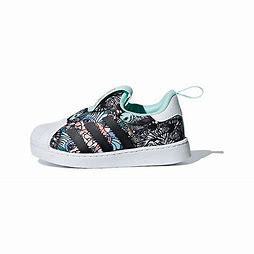
Brand: adidas
Model: originals Adidas Originals Superstar 360 I